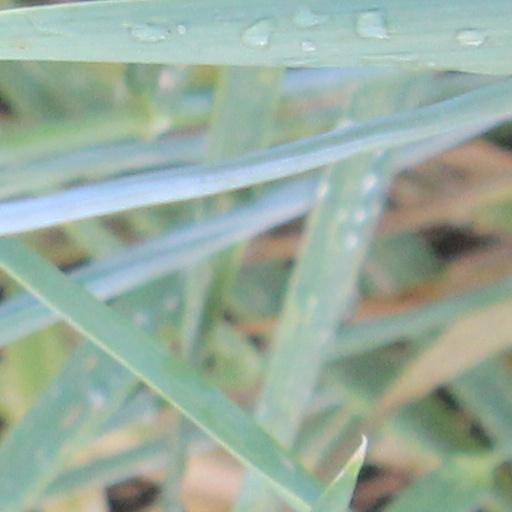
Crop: wheat